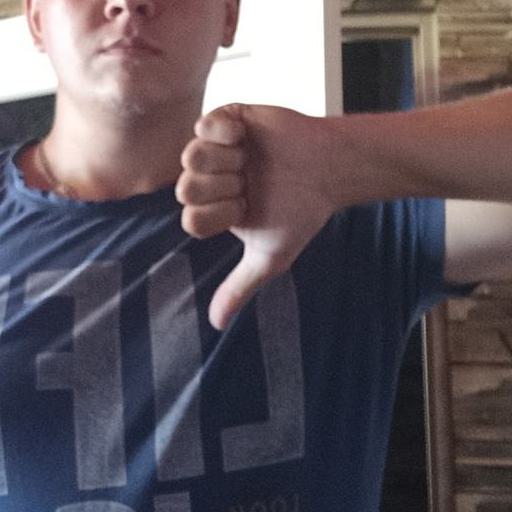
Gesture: dislike